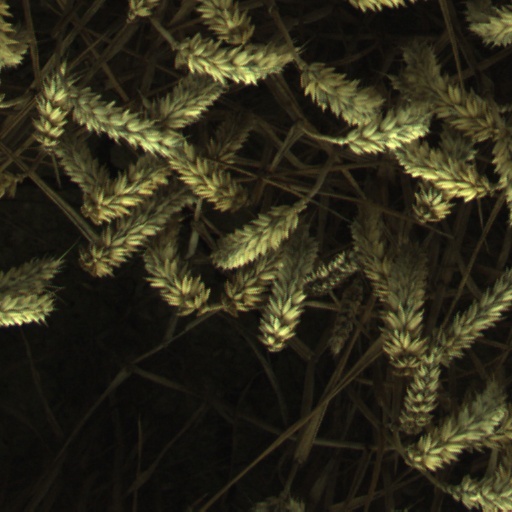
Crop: wheat